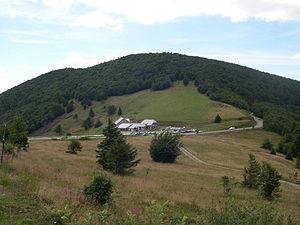
Le Storkenkopf et le Haag, 1235 m.
Le Storkenkopf est le deuxième sommet des Vosges avec 1 366 mètres d'altitude. Il se situe à proximité du Grand Ballon. À son pied se trouve le col du Haag à 1 250 mètres d'altitude.